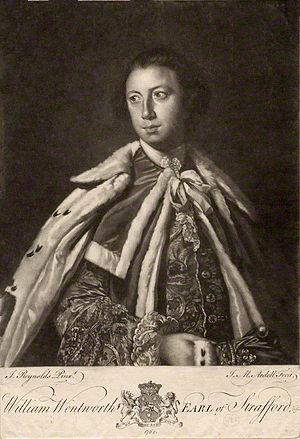
William Wentworth, 2ᵉ comte de Strafford, titré vicomte Wentworth jusqu'en 1739, est un pair et membre de la Chambre des lords de Grande-Bretagne.